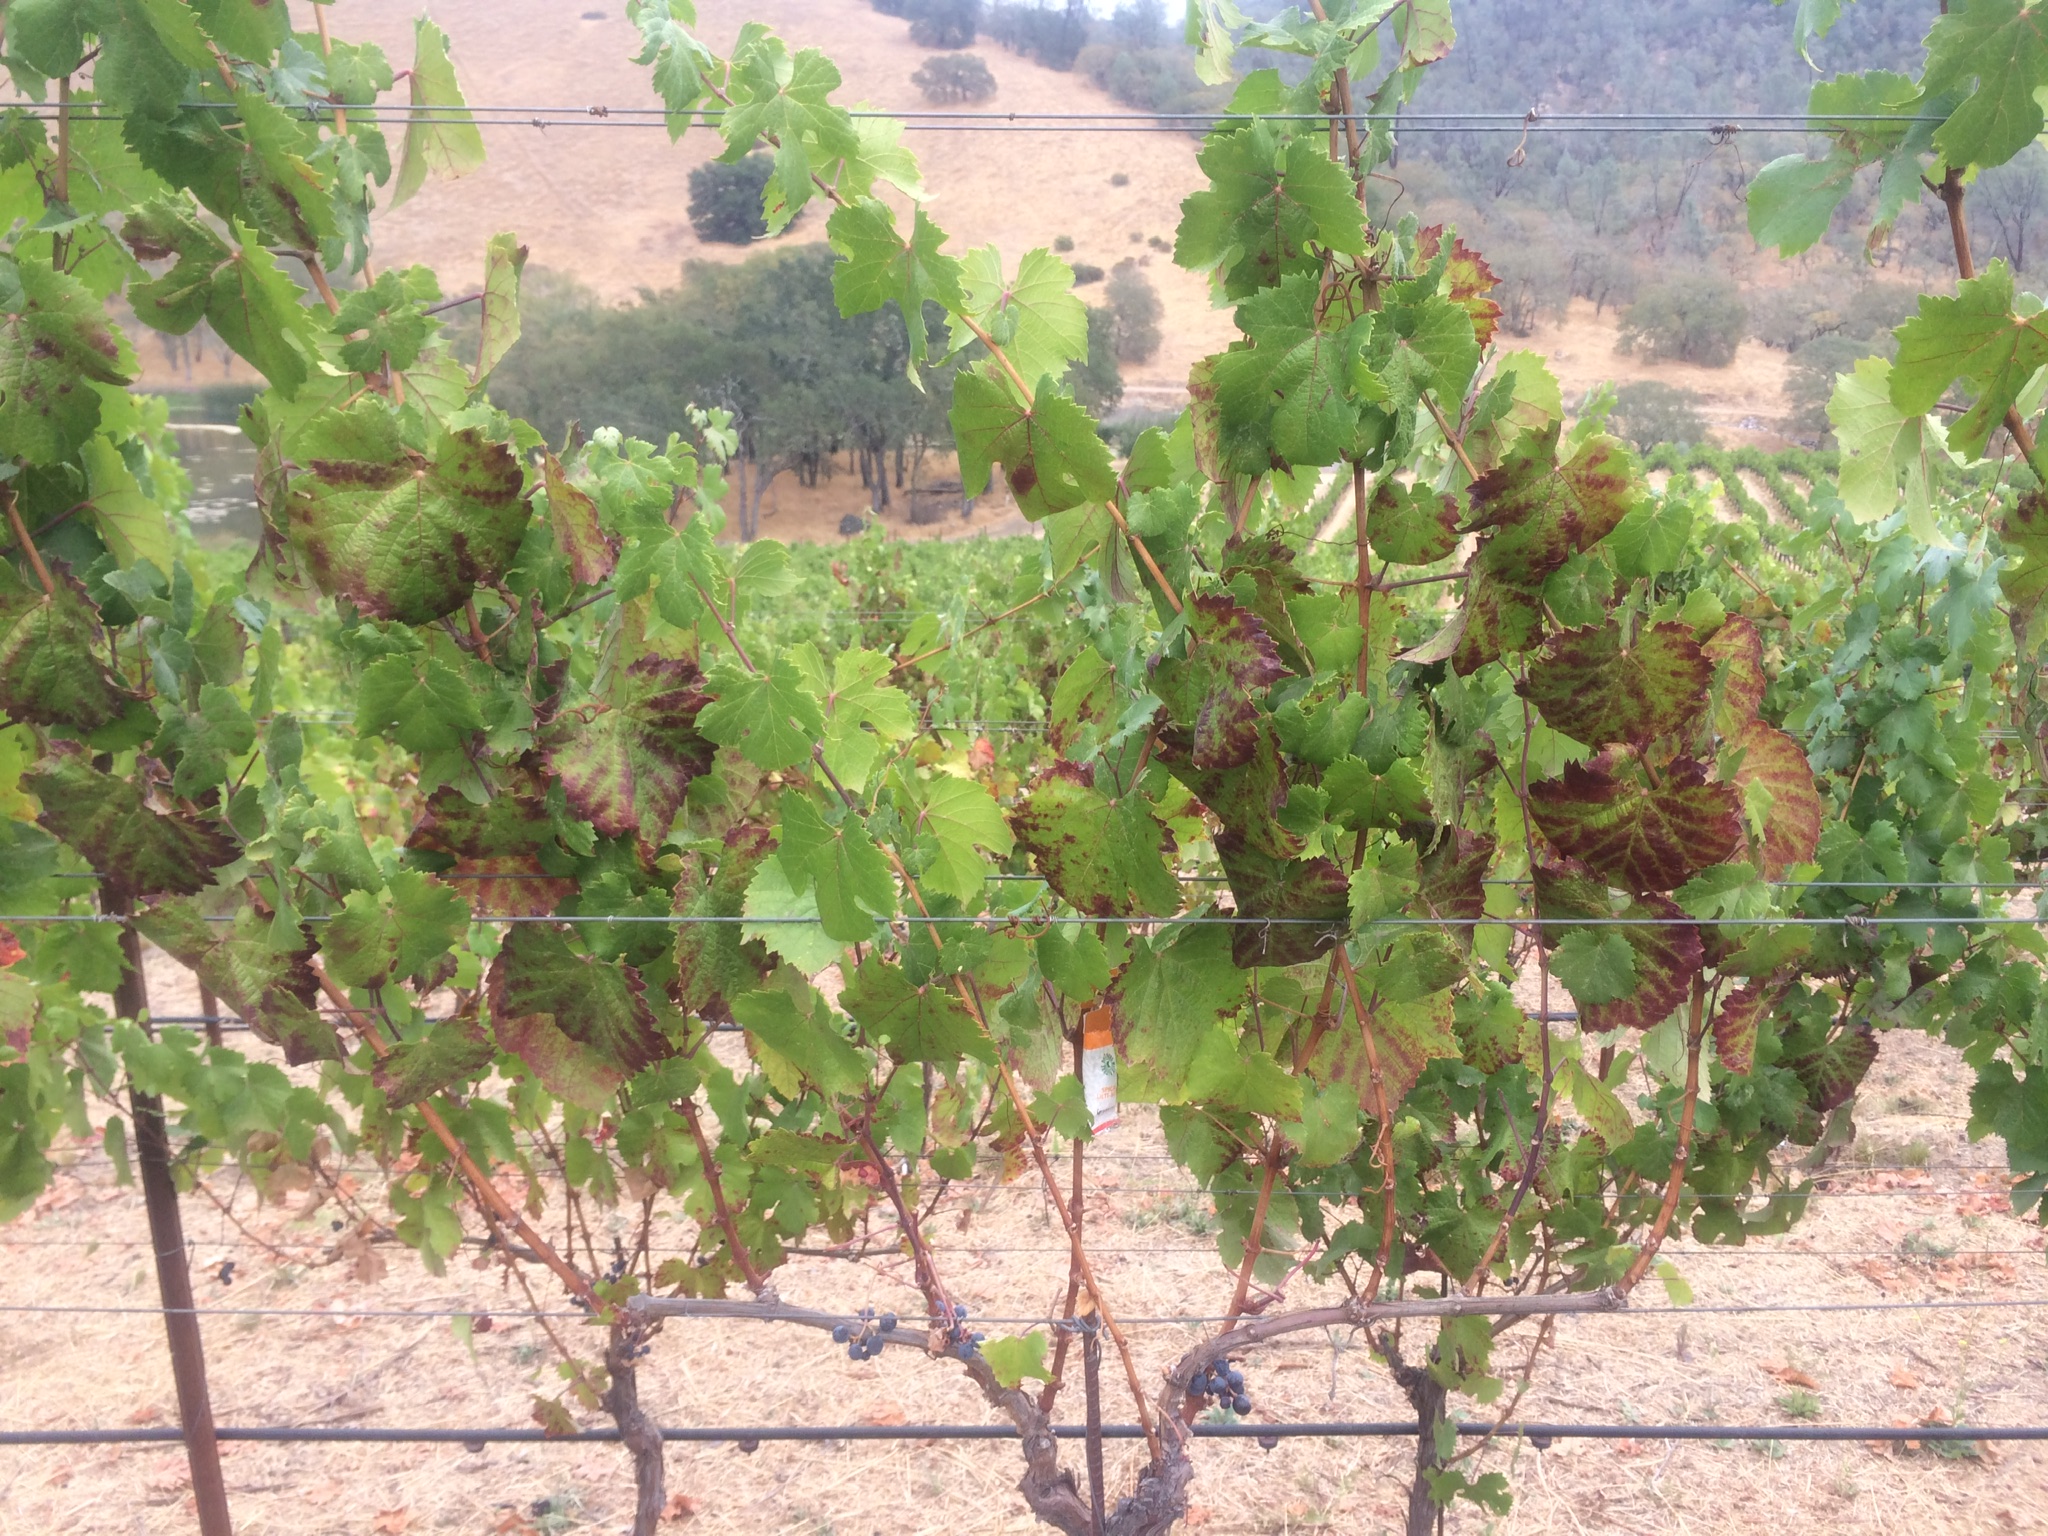
Label: Red Blotch